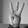
ASL letter: W